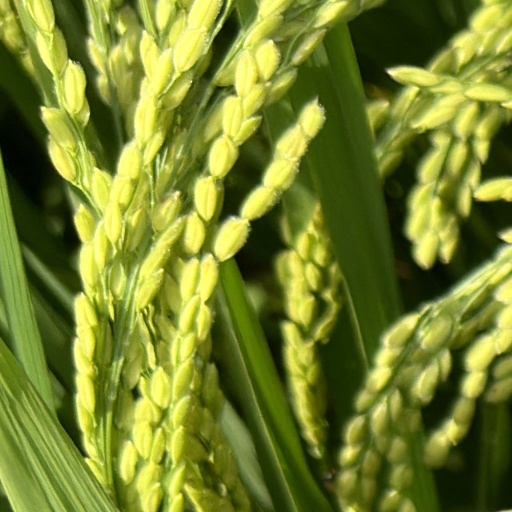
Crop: rice